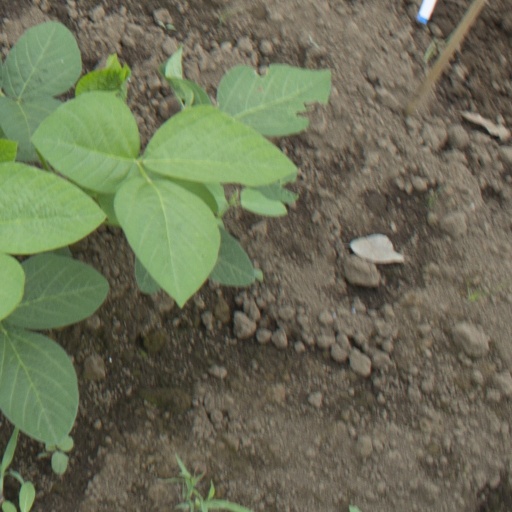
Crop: soybean